Victoire Du Bois

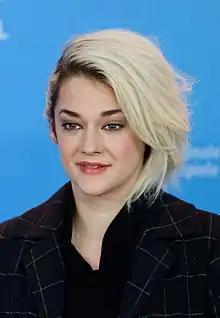
Victoire Du Bois at the 2017 Berlinale

Victoire Du Bois (born 14 June 1988/89) is a French actress who made her film debut in Volker Schlöndorff's "Calm at Sea" (2011). She is best known for playing Jeannie in "From the Land of the Moon" (2016), Chiara in "Call Me by Your Name" (2017), and for her leading role as Emma Larsimon on the Netflix show "Marianne" (2019). She was educated at a lycée in Nantes. Du Bois studied acting at L'Ecole du Jeu and at the Conservatoire National Supérieur d'Art Dramatique (French National Academy of Dramatic Arts).